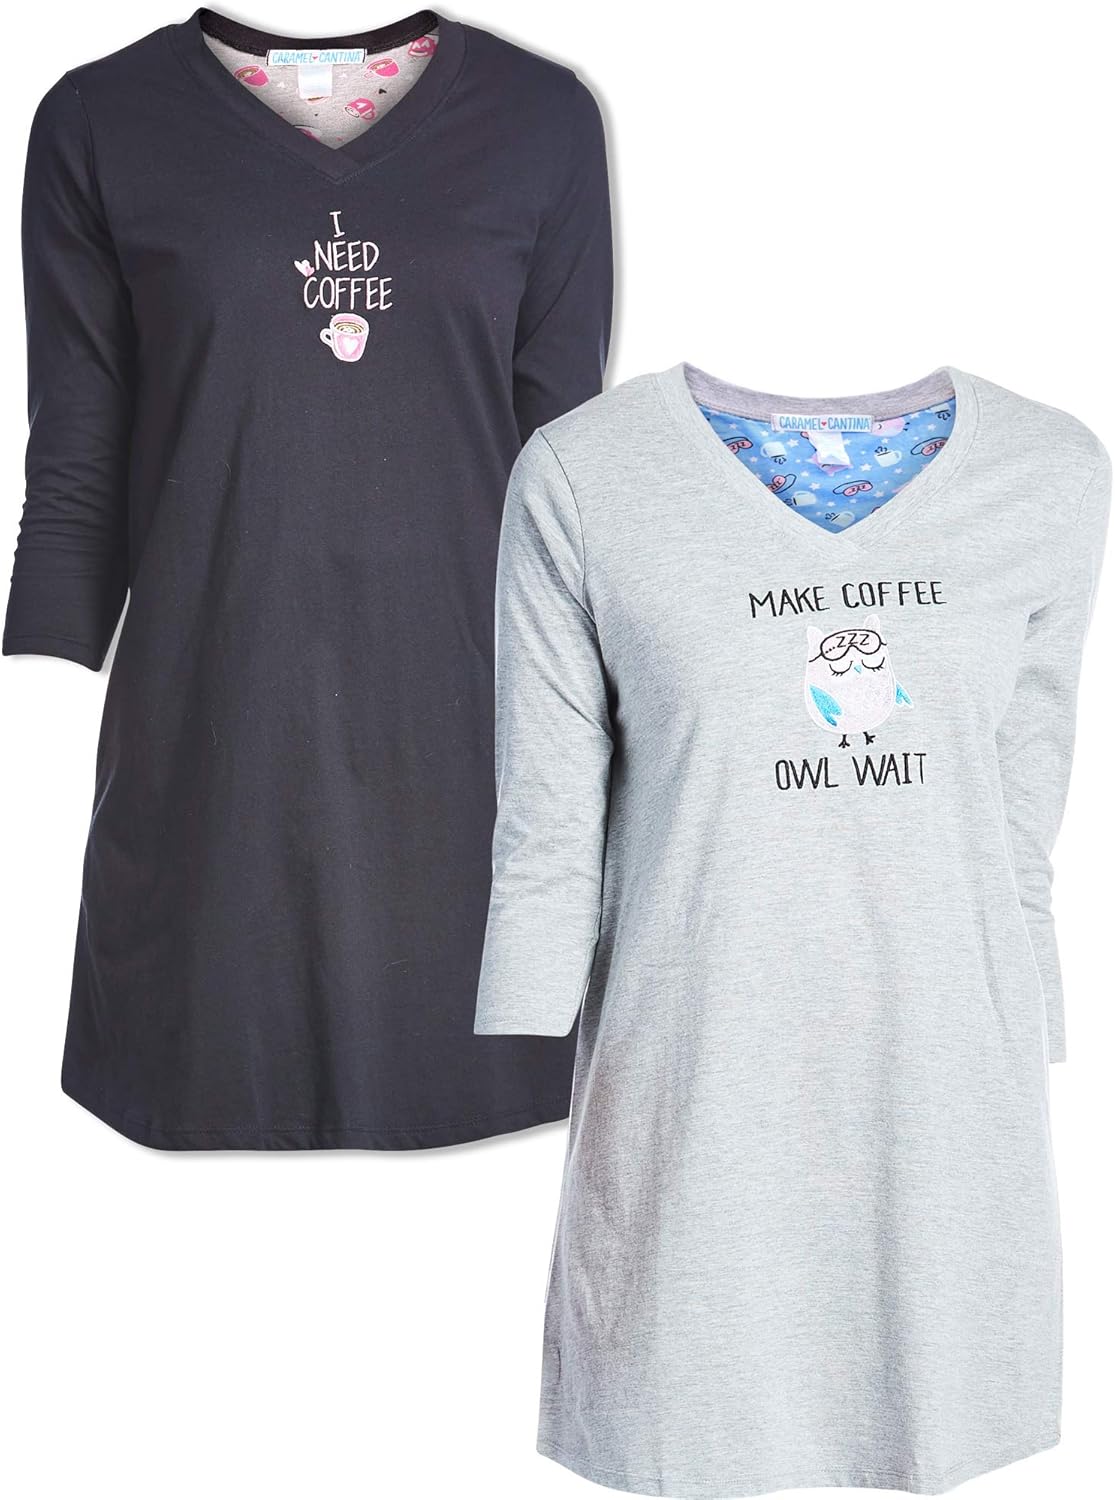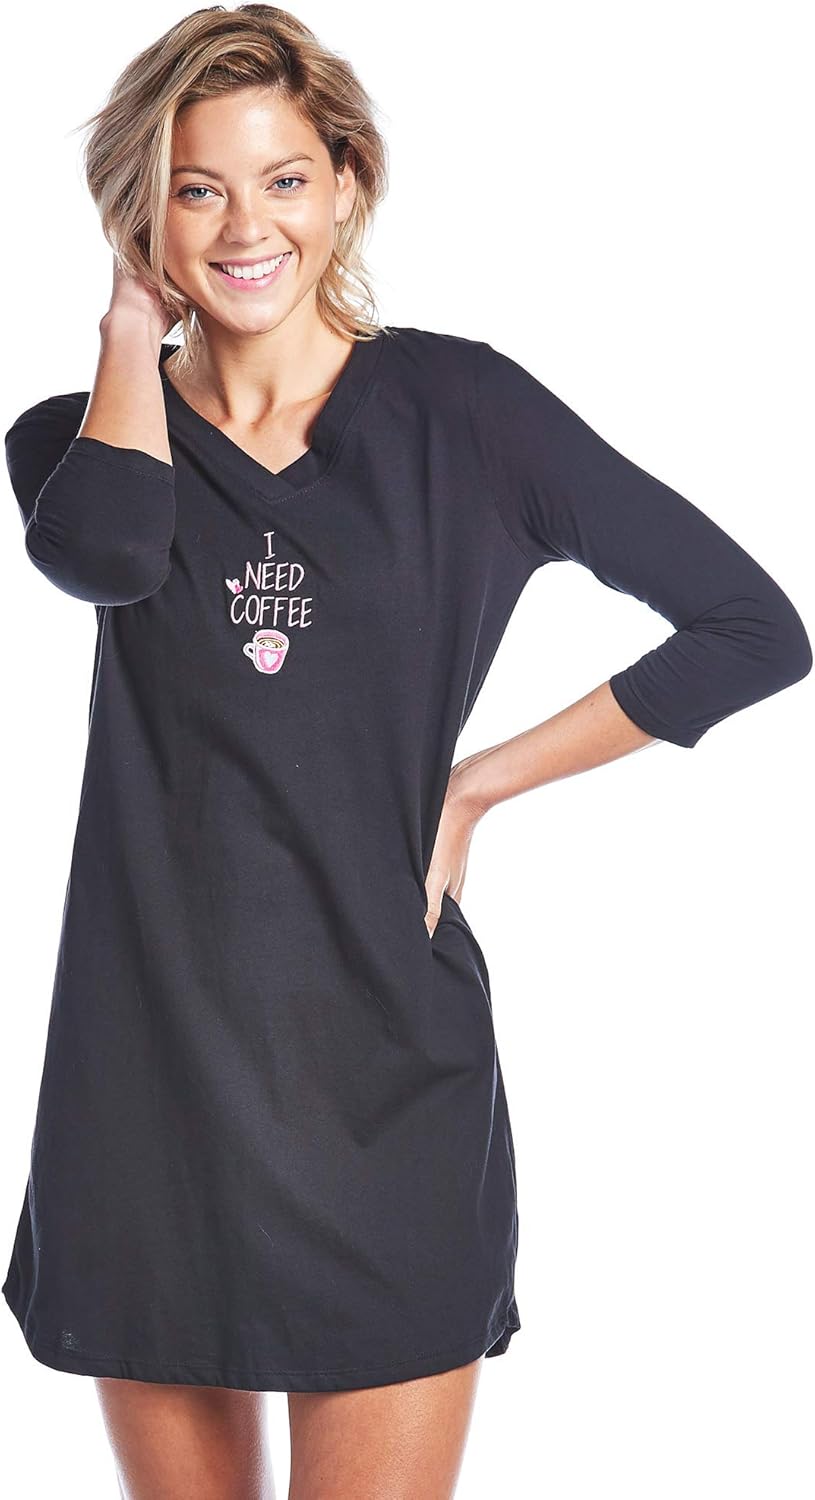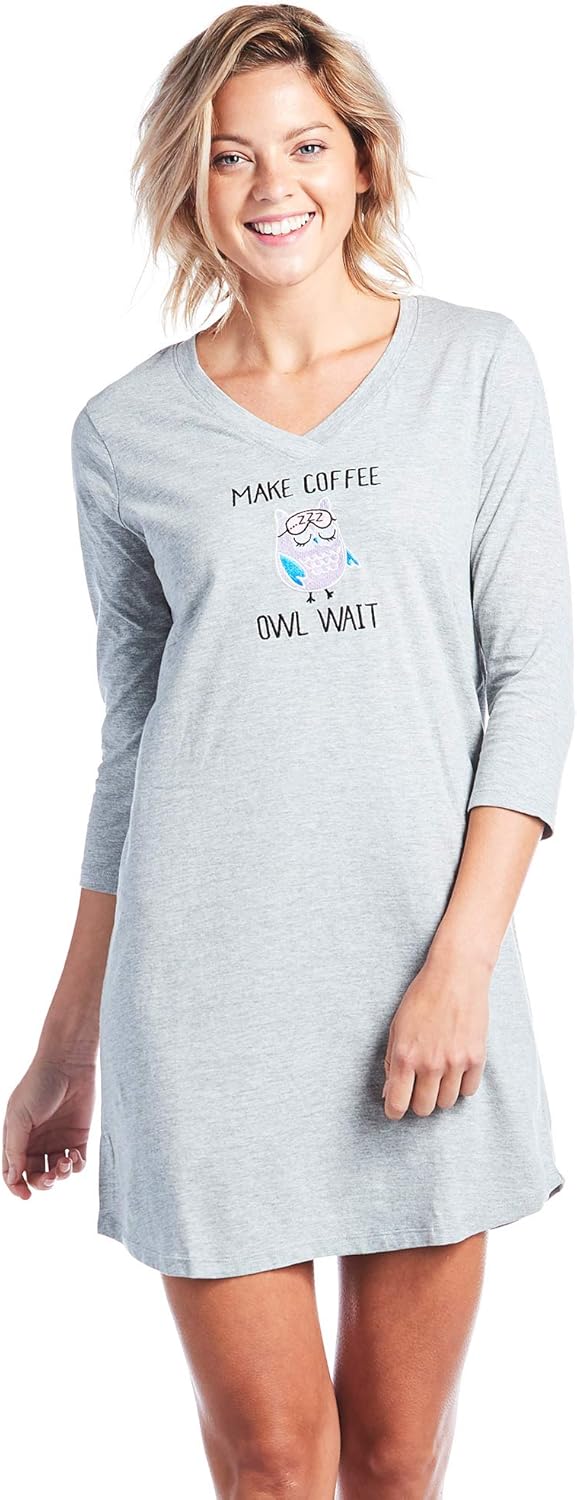
Caramel Cantina 3/4 Sleeve Junior Women's Night Shirt V Neck
Category: AMAZON FASHION
Runs Small - Order up a Size. Model is wearing a Small, she is a size zero and under 5'5" tall. If you're looking for a great nightshirt for women and ladies - check out this one. A lovely embroidered design on the front chest - makes this a great gift item for mom, aunty, or any other woman in your life. The night-shirt is 100% cotton. The back inside of the collar has a lovely matching inset that really steps up the looking of this nightshirt, especially if you're giving it away as a gift. Our model is rocking a Small. Her bust is 32.5 inches her waist is 27 inches and her hips across the widest part are 36 inches. She has an overall height of 5 feet 6.5 inches and an inseam of 32 inches. Her neck is 12.5 inches around.
Features: 100% Cotton | Pull On closure | Machine Wash | 3/4 Sleeve Nightshirt for Women - Junior Sizing - Sleep Tee | V Neck - Runs Small! Especially in the Arms! Ladies Order up 1-2 Size for Baggy Look | Model is wear a small: Bust 32.5 Inches; Waist 27 Inches; Hip 36 Inches | Patterned Inside Neck Area for Added Prettiness - Great for Gifts - Order up in Size | Please note our model is 5 Feet 6 Inches tall, Wears Size Small in Photos and is a Dress Size 0